Japan's non-nuclear weapons policy

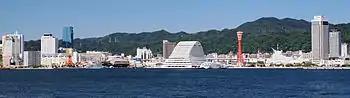
Nuclear-free Kobe Port, seen from Po-ai Shiosai Park in 2011

The port of Kobe was used heavily by the U.S. fleet during its postwar occupation, which ended in 1974. Throughout the occupation, U.S. military facilities at Kobe Port were the target of continuous public protest. Public petitions after Kobe's return to Japan culminated in an 18 March 1975 resolution by the city council to prohibit nuclear-armed vessels from entering the port. Because U.S. policy is to neither confirm nor deny nuclear weapons deployment, this resolution effectively removed the U.S. naval presence from Kobe Port. Amid the presence of nuclear-powered U.S. vessels and concerns that the government allowed nuclear-armed warships into Japanese ports (which was later confirmed), this resolution became the first major application of the three non-nuclear principles. The strict policy has become known as the "Kobe Formula", and since its inception several thousand Japanese municipalities have adopted similar nuclear-free resolutions.